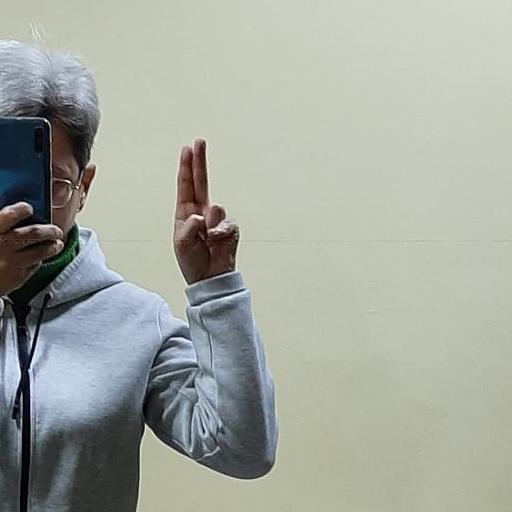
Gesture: two_up